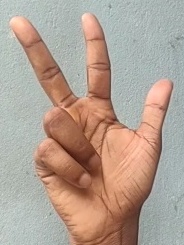
ASL sign: 3